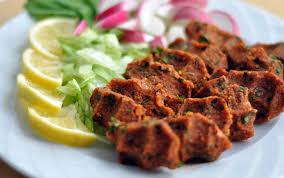
Yemek: cig_kofte